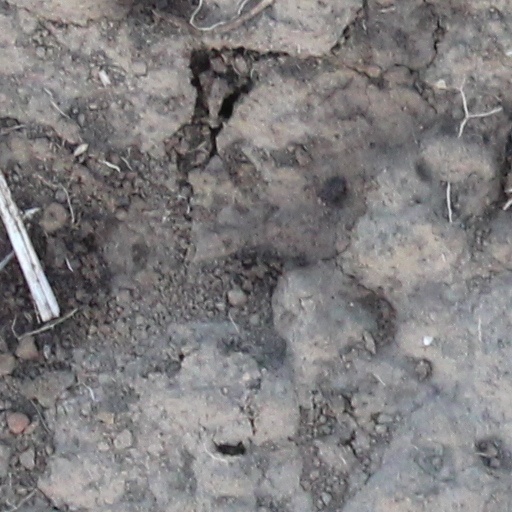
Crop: wheat